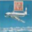
Label: airplane